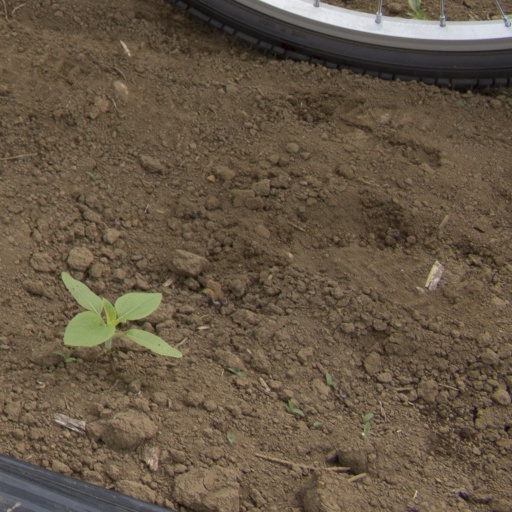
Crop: Jerusalem artichoke